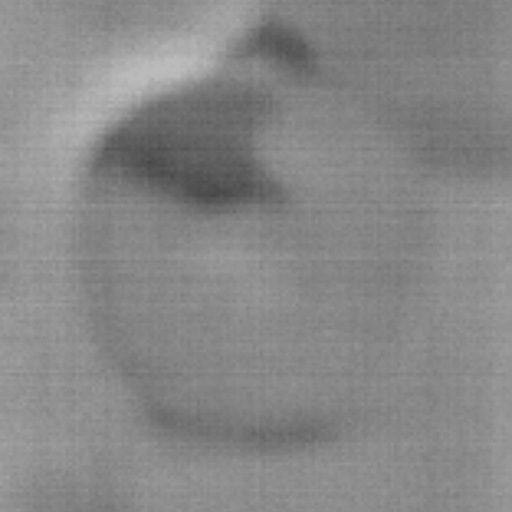
Label: Major Defect